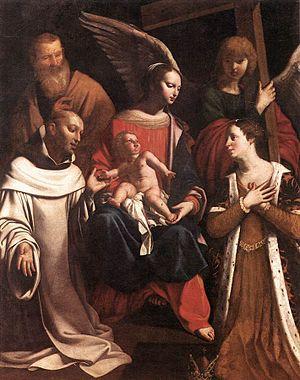
Caravagisme